Mérida (state)

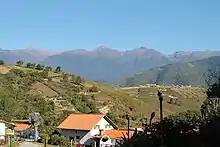
Tabay, Mérida State

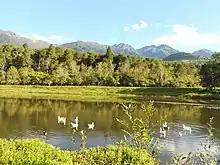
El Valle, Mérida State

The State of Merida has an estimated population of 1,025,445 inhabitants for the year 2018 according to the I.N.E., with a population density of 90.74 inhabitants/km², being the main urban agglomerations the Metropolitan Area of Merida with 508,988 inhabitants (49.6% total population), the City of El Vigia with 159,166 inhabitants (15.5% total population), the Conurbation of Tovar (Mocotíes Valley) with 104.817 inhabitants (10.2% total population) and the city of Nueva Bolivia-Caja Seca with 60,490 inhabitants, the latter being a bi-state agglomeration, as it is made up of two localities from different states.